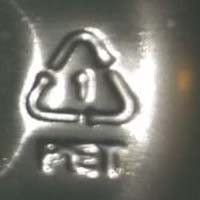
Plastic recycling code class: 1_polyethylene_PET